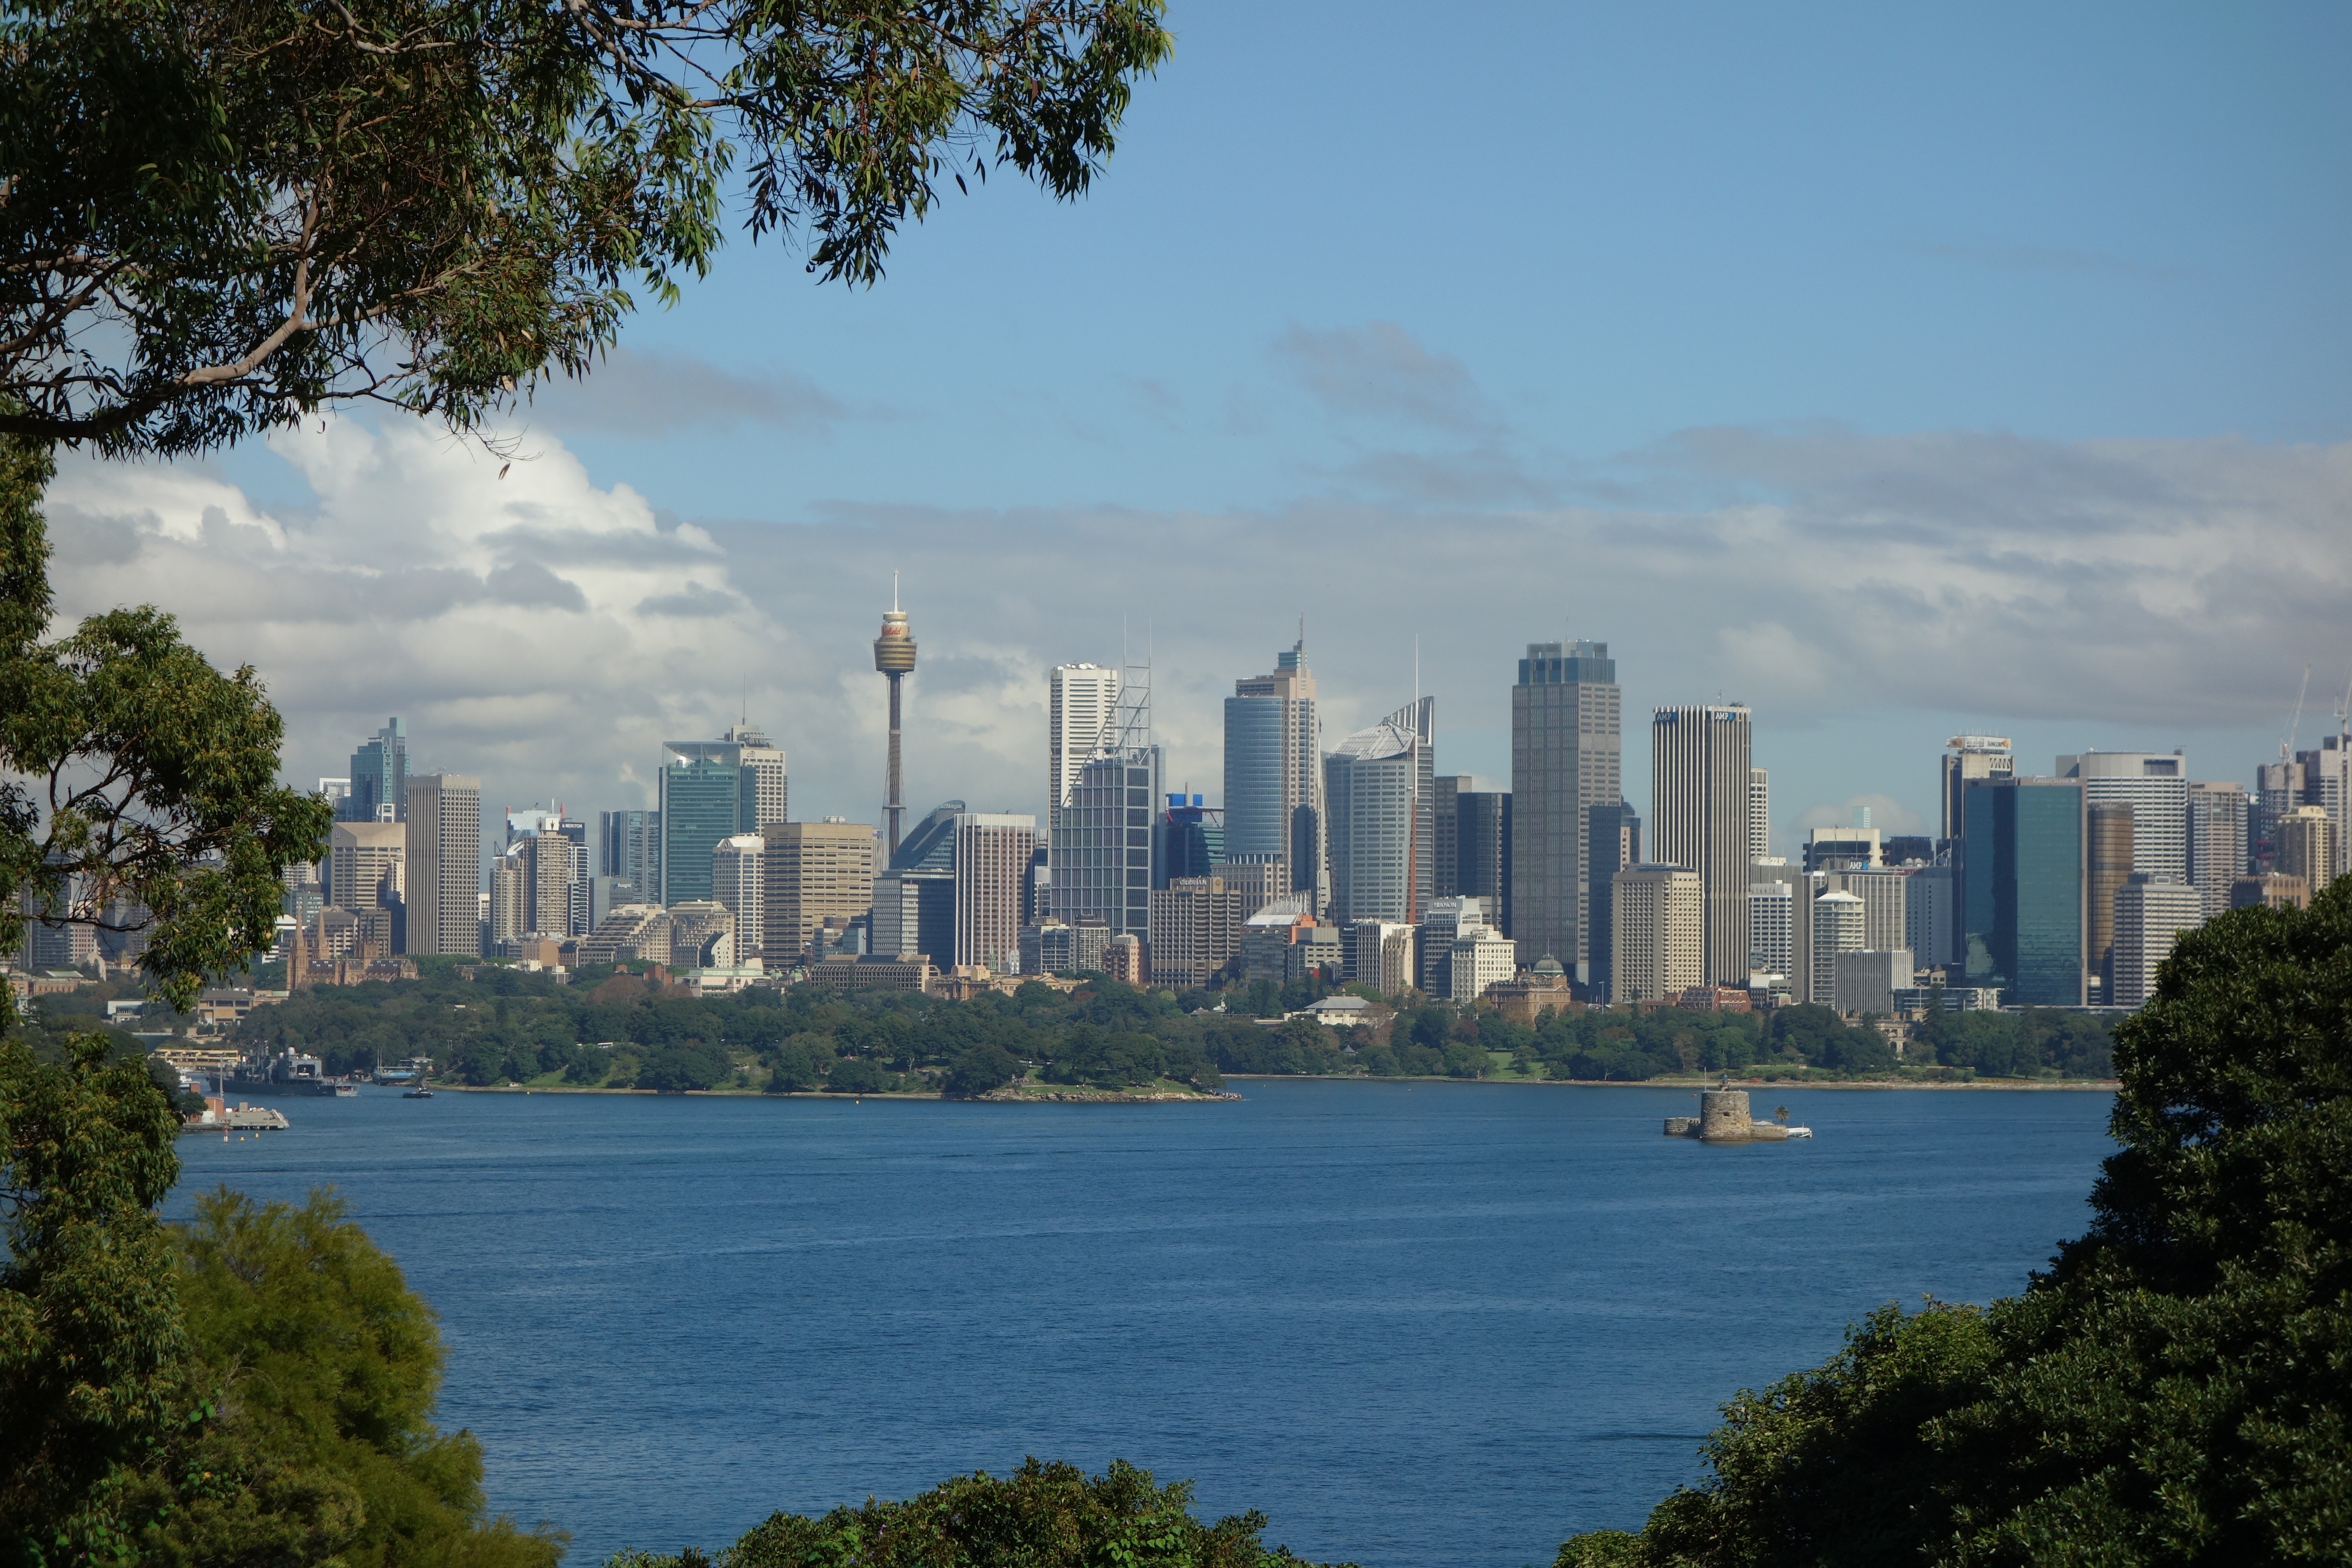
sea, tree, ocean, horizon, skyline, view, city, skyscraper, river, cityscape, downtown, dusk, reflection, sydney, landmark, port, tower block, australia, buildings, boats, urban area, geographical feature, human settlement, metropolitan area